Clairbourn School

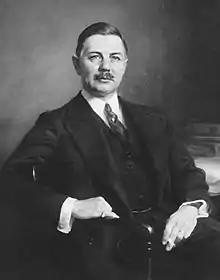
A.K. Bourne, Father of Claire Bourne, Clairbourn School's namesake.

A. K. Bourne (1877–1967) was the second son of Frederick Gilbert Bourne who is widely credited with the success of the Singer sewing machine company. In 1919 when his father died, A.K. Bourne inherited a large portion of the company fortune. A.K. Bourne loved the San Marino, California area and settled there in 1923.